Earthenware

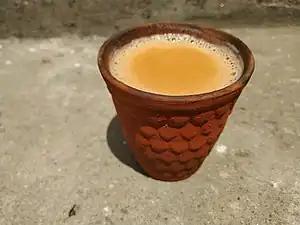
Tea served in a "kulhar", which are disposable earthenware teacups in South Asia

After it is fired, earthenware is opaque and non-vitreous, soft and capable of being scratched with a knife. The Combined Nomenclature of the European Union describes it as being made of selected clays sometimes mixed with feldspars and varying amounts of other minerals, and white or light-coloured (i.e., slightly greyish, cream, or ivory).